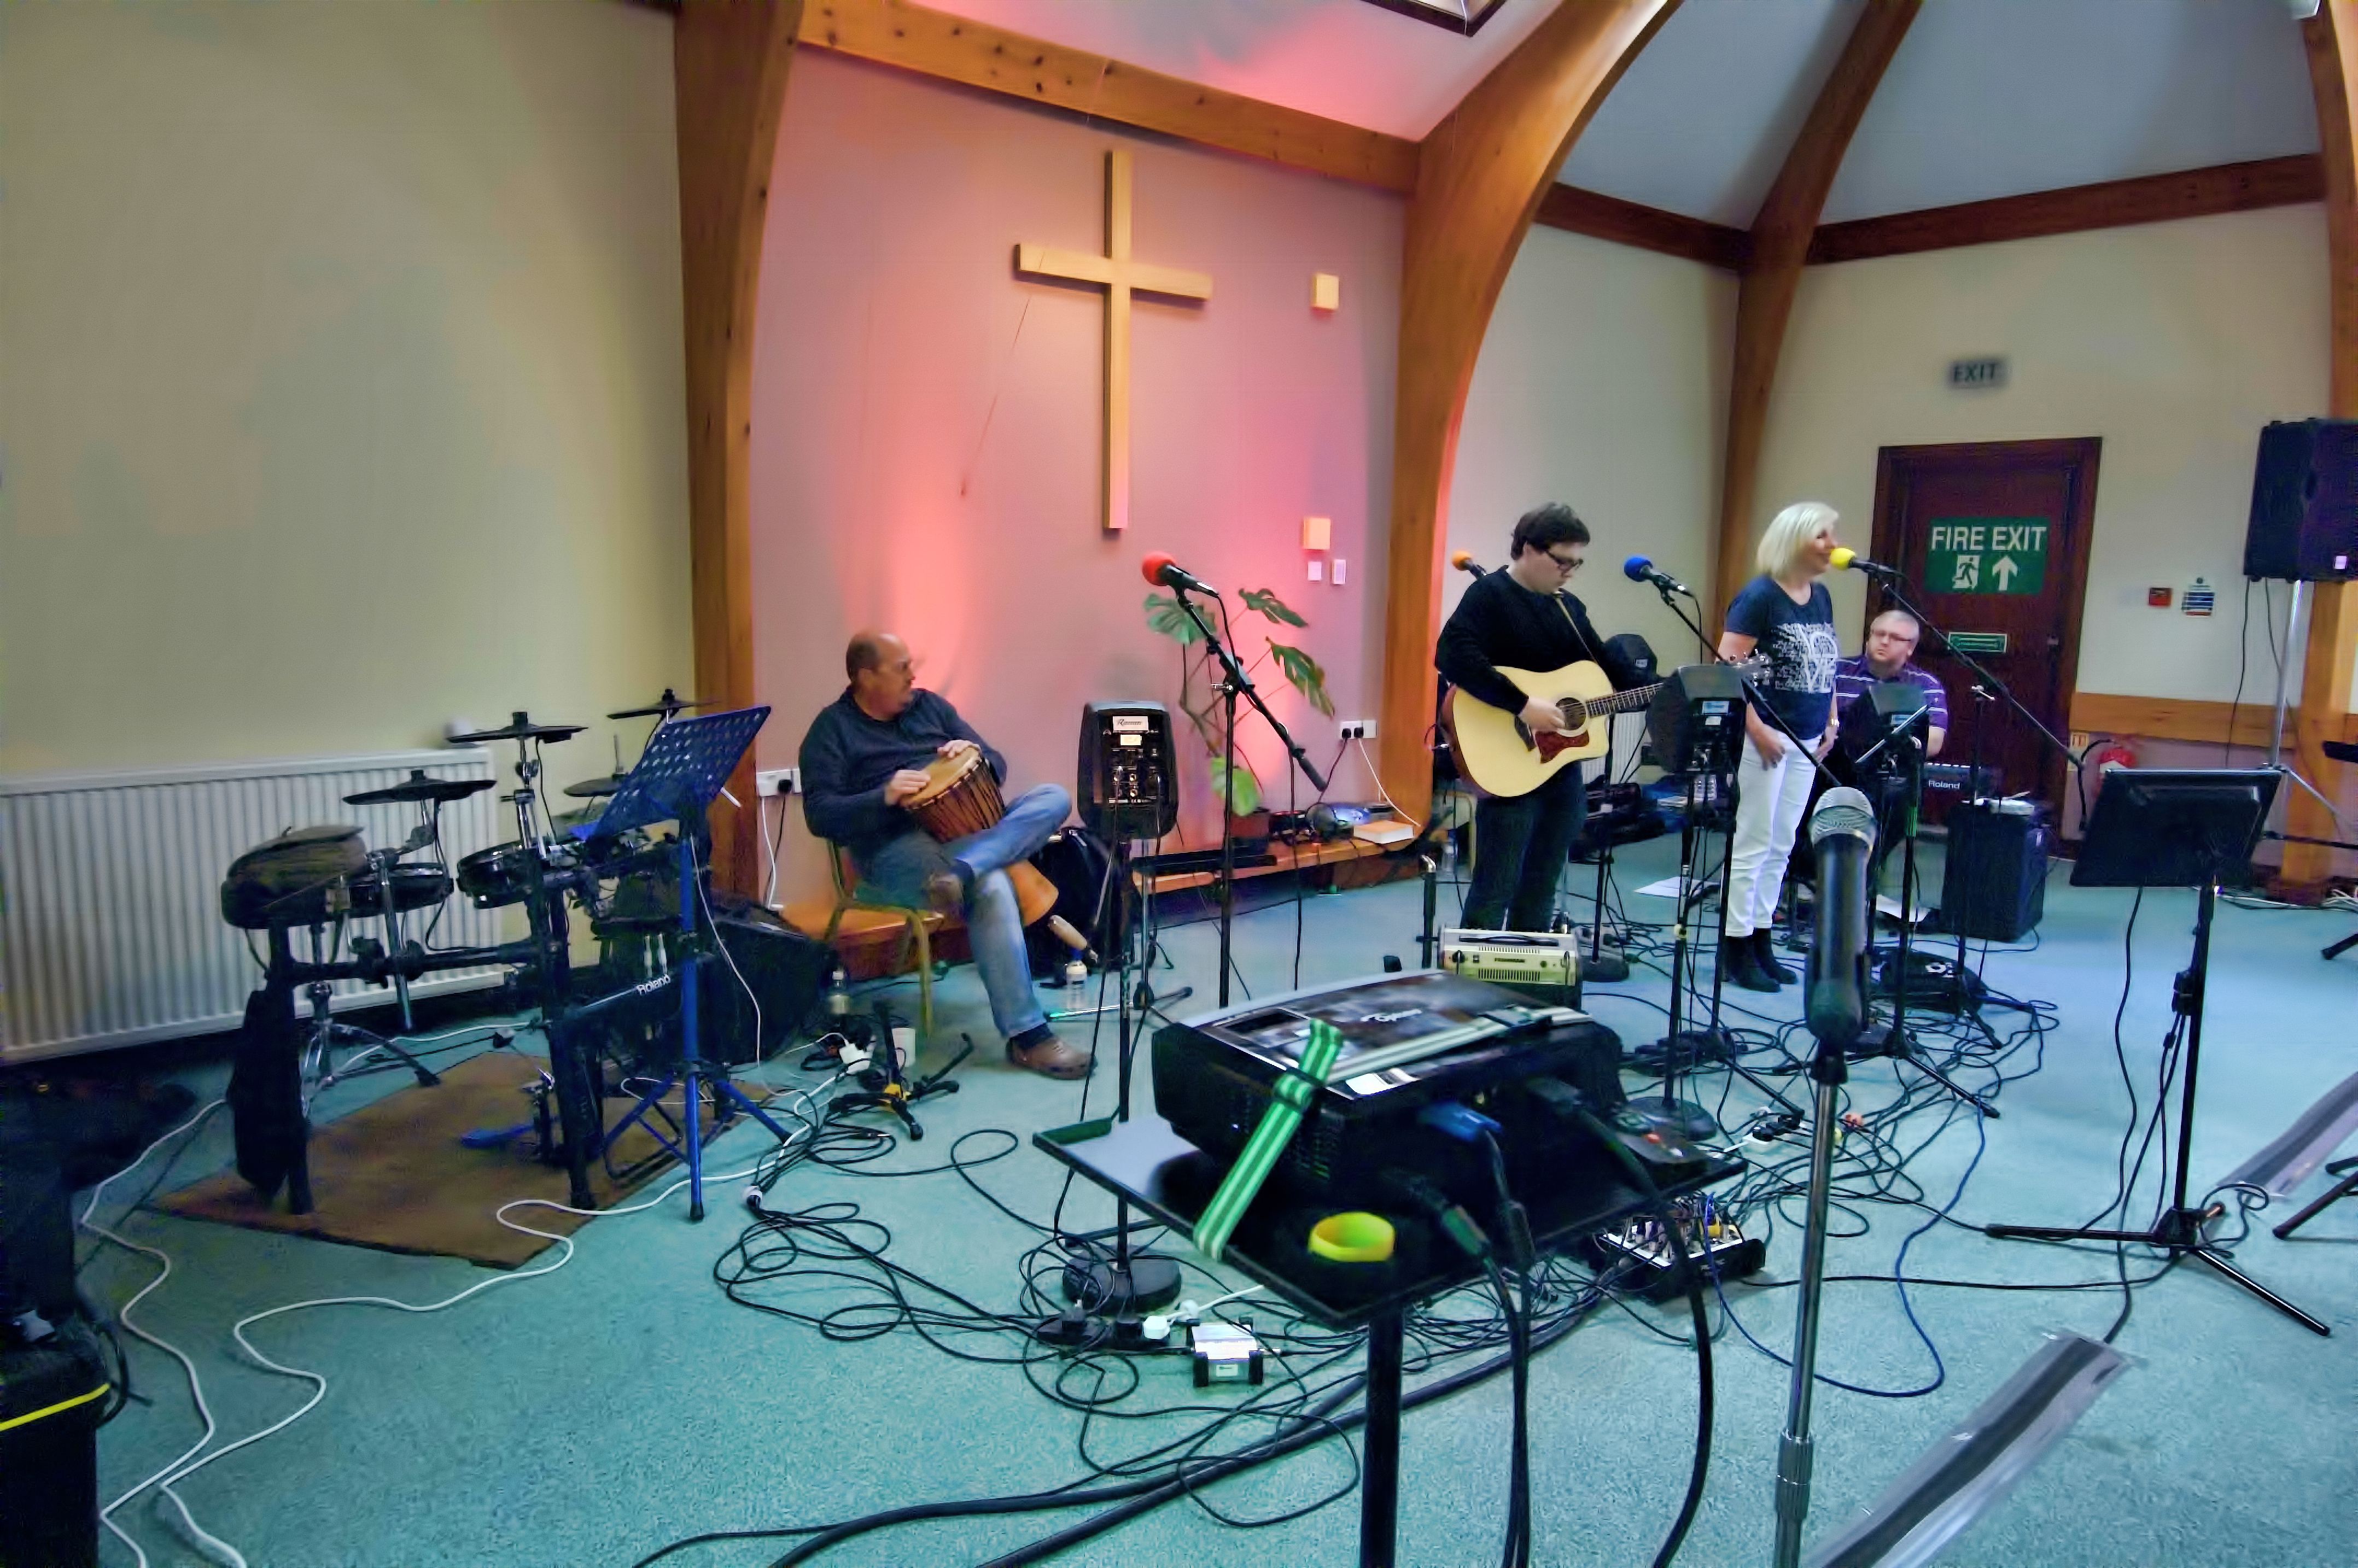
music, lighthouse, drums, kyle, cedarcourtministries, flameinthewest